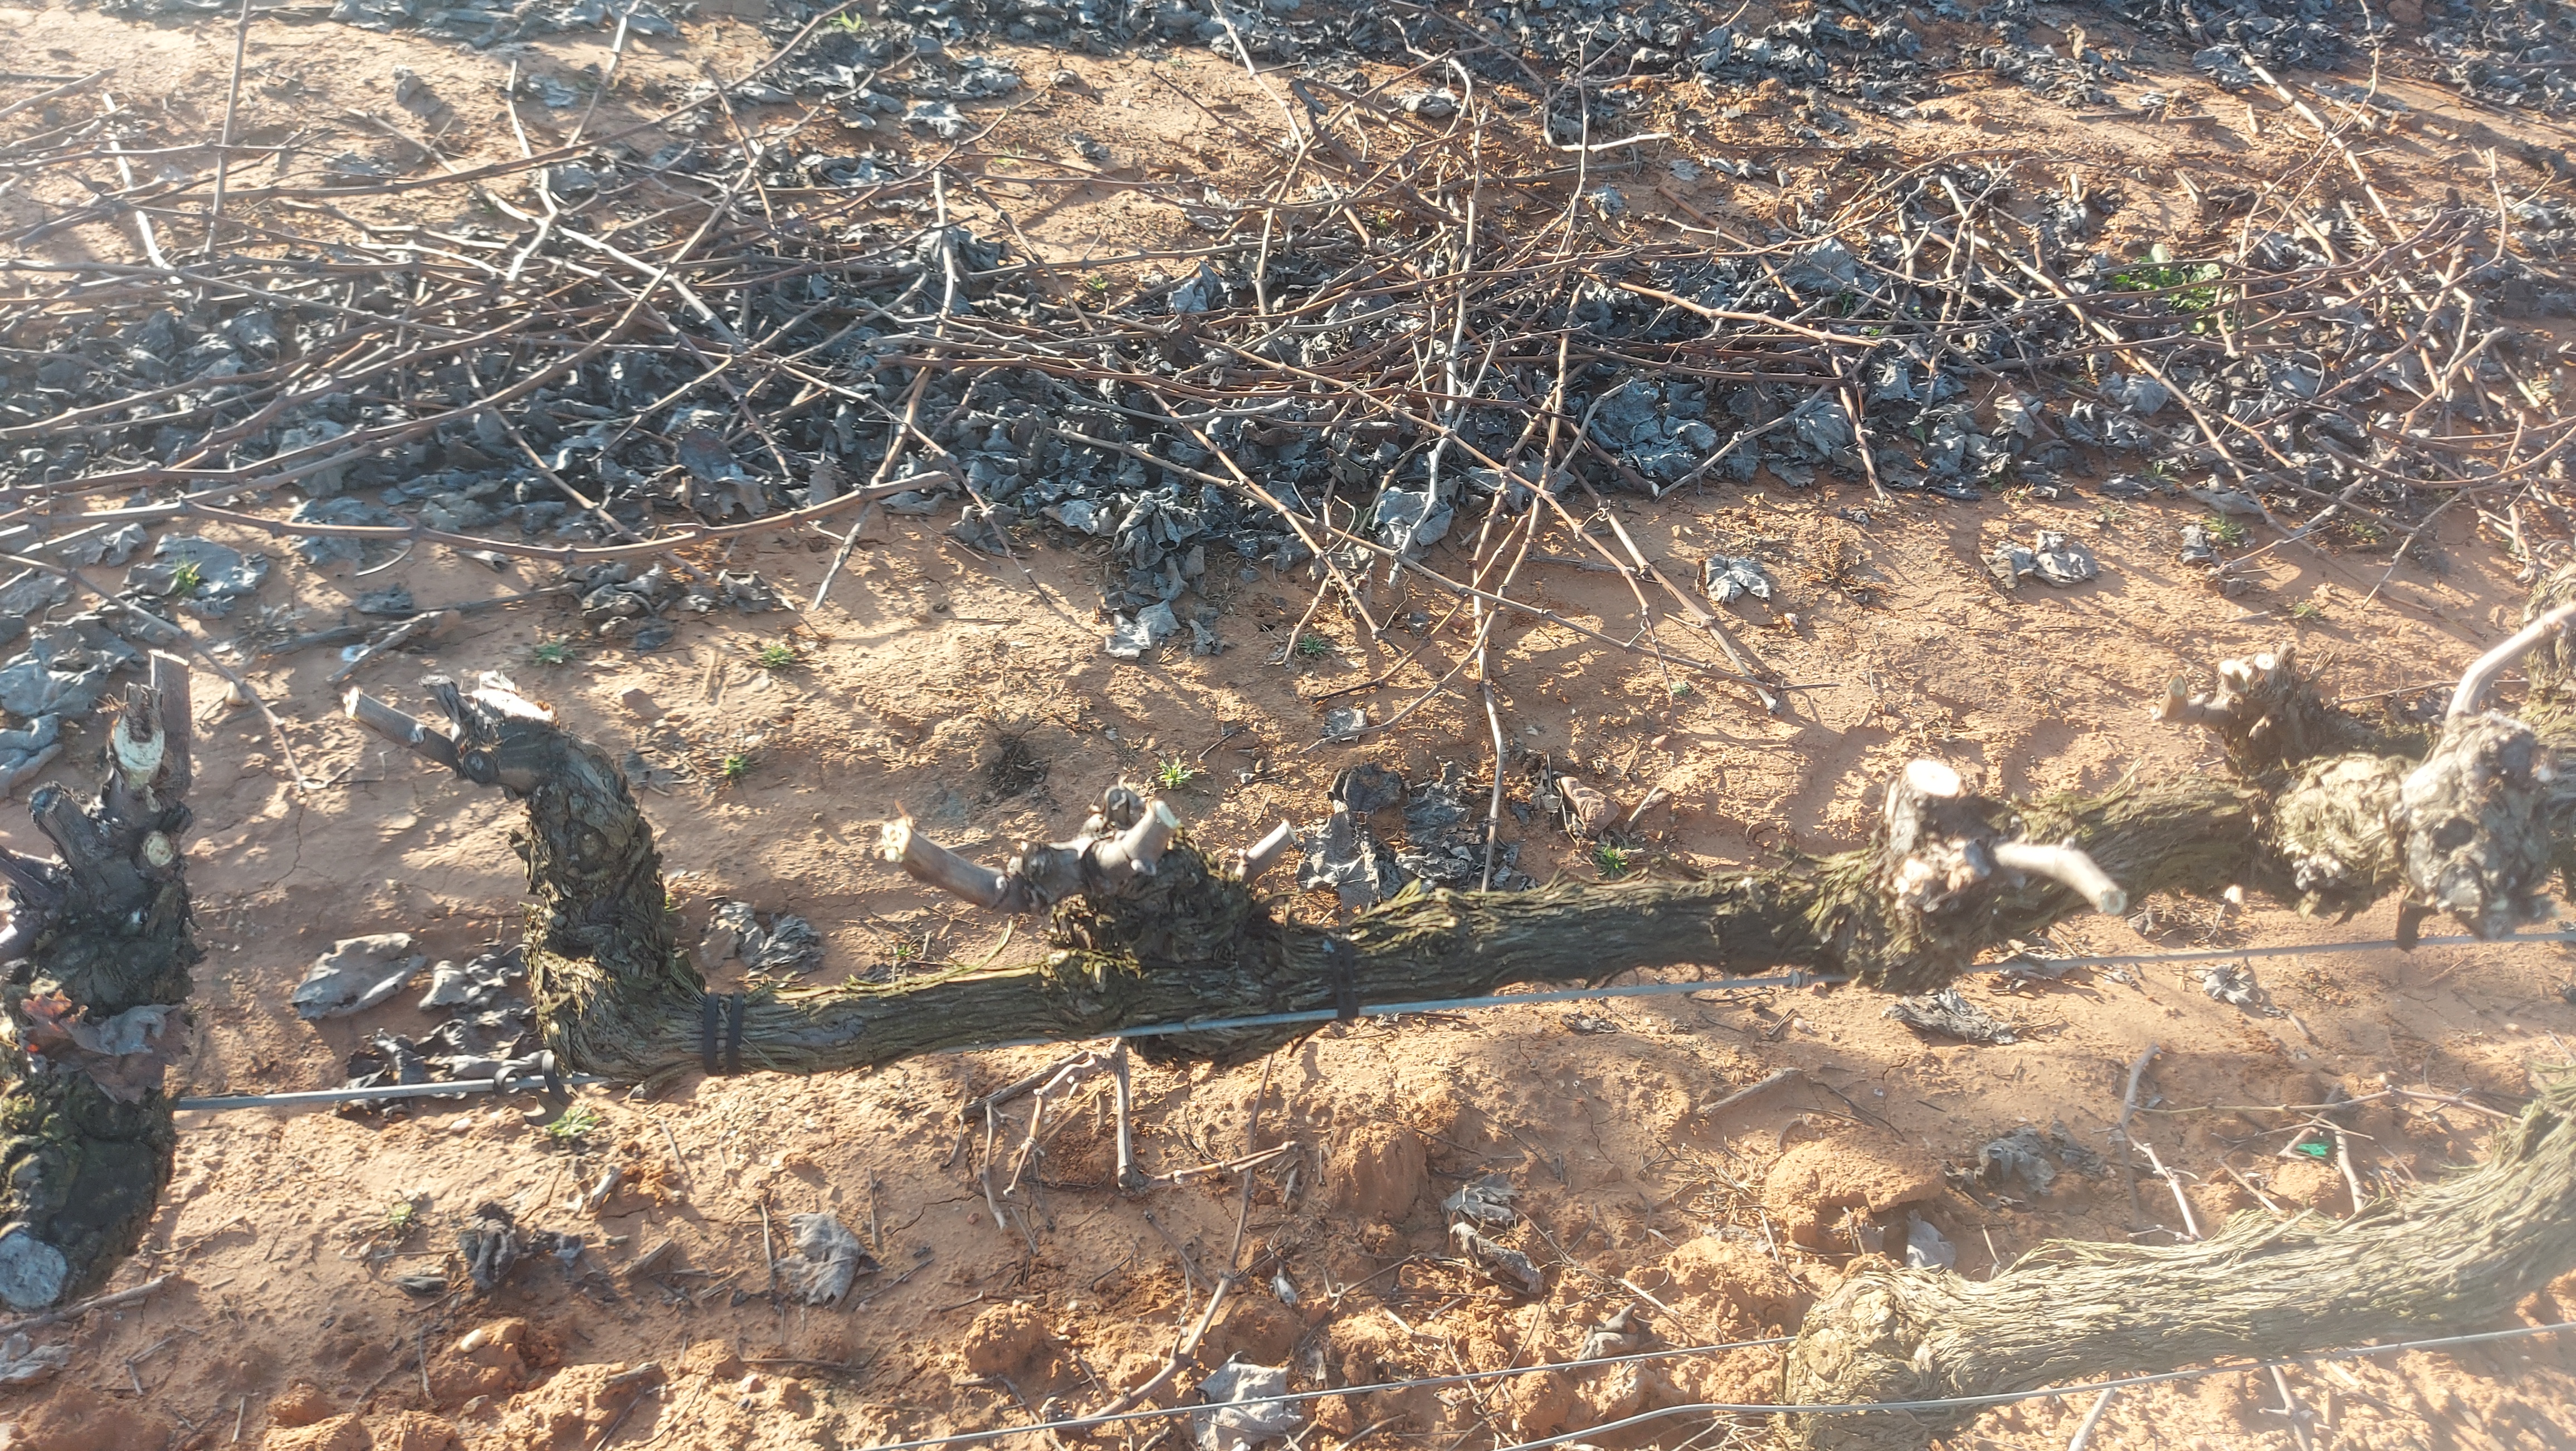
Unpruned shoots: 0
Pruned shoots: 7
Trunks: 3